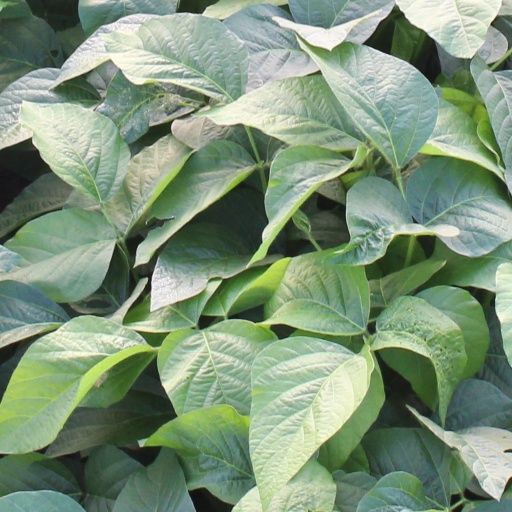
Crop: soybean